George Sanders

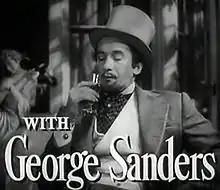
As Lord Henry Wotton in the trailer for "The Picture of Dorian Gray" (1945)

During the production of "The Jungle Book", Sanders was unavailable to provide the singing voice for his character Shere Khan during the final recording of the song, "That's What Friends Are For". According to Richard Sherman, Bill Lee, a member of The Mellomen, was called in to substitute for Sanders.